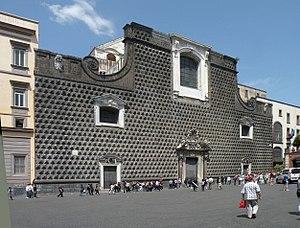
Naples est une ville d'Italie, chef-lieu de la région de Campanie. Elle est la troisième ville d'Italie par sa population et la dix-huitième de l'Union européenne ainsi que respectivement la deuxième et la neuvième en incluant sa banlieue. C'est aussi la deuxième plus grande cité méditerranéenne en Europe, après Barcelone.